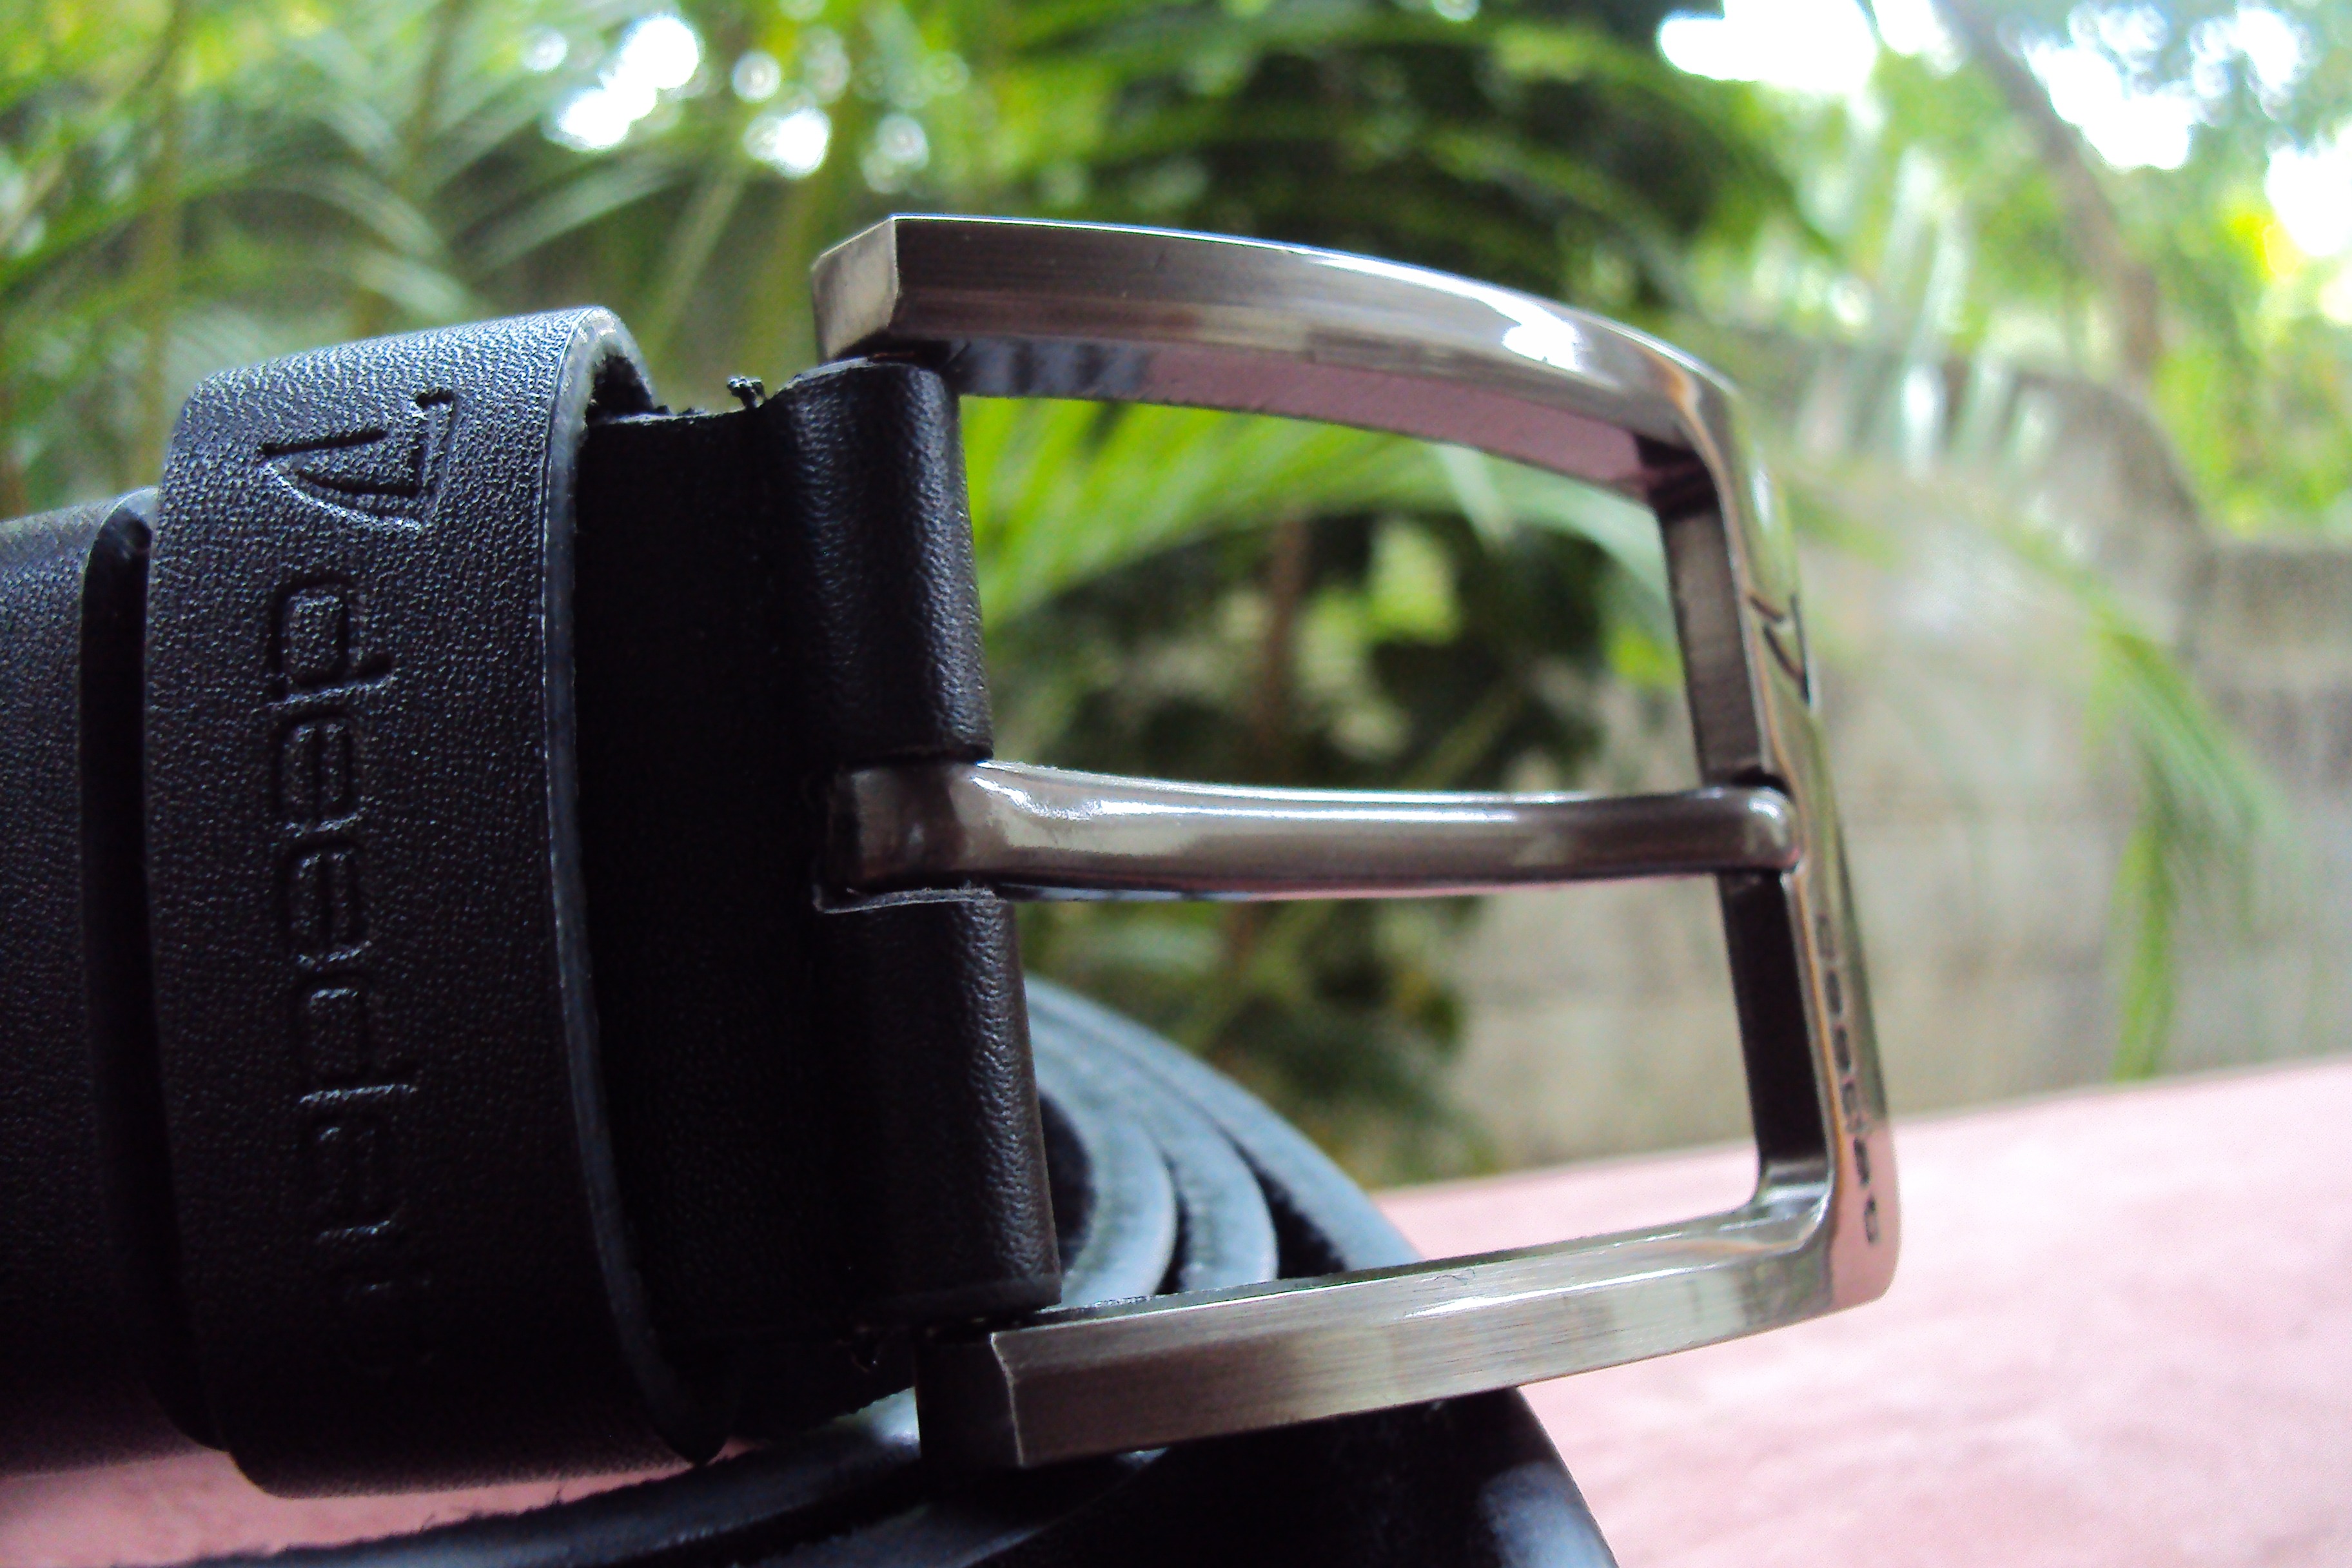
hand, leather, wheel, macro, fashion, belt, glasses, sri lanka, deedat